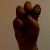
The image shows a hand gesture representing the letter 'E' in Indian Sign Language.